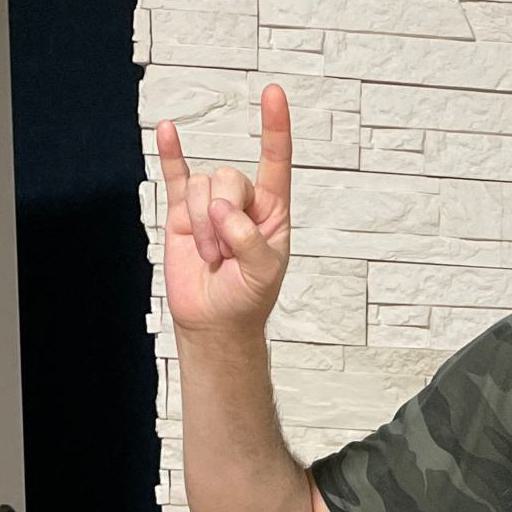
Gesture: rock